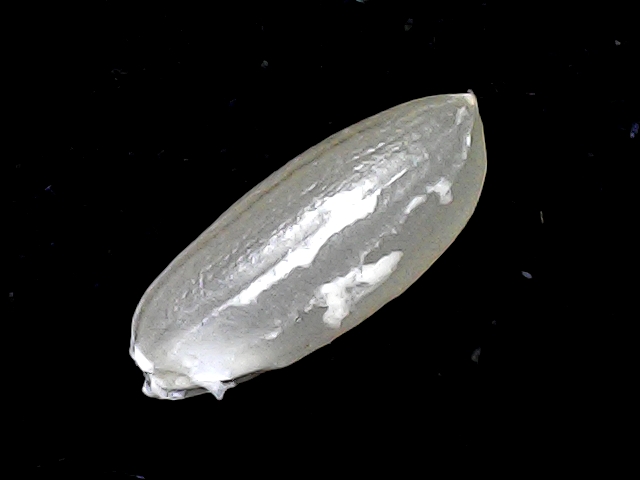
Rice variety: BD39